Marcus Hook, Pennsylvania

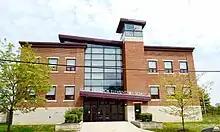
Marcus Hook Elementary School

Sun Oil Company opened the Marcus Hook refinery in 1901 to refine crude oil brought by ship from Texas. It was the first of seven major refineries that made up the largest fuel-manufacturing center in the Northeast. The refinery was closed in 2011 due to deteriorating market conditions. The refinery was reopened as Marcus Hook Industrial Complex operated by Energy Transfer Partners. Processing Marcellus Shale gas transferred via the Mariner East and Mariner XL Pipelines.